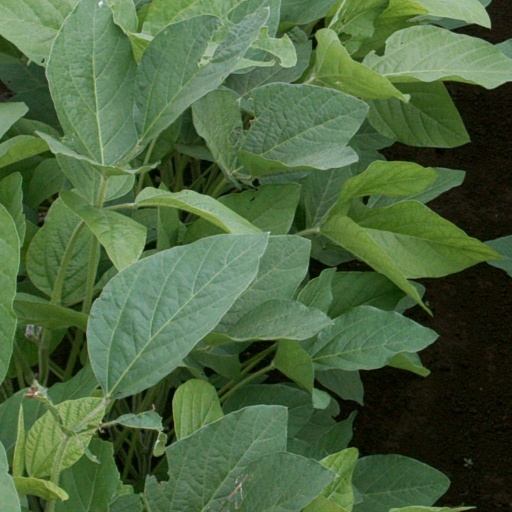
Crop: soybean